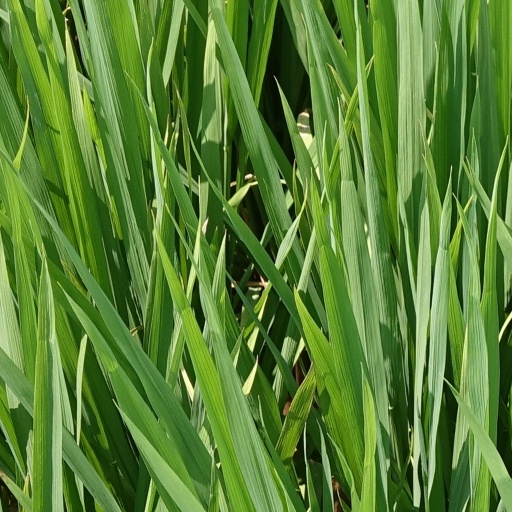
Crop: rice